House of Mukhrani

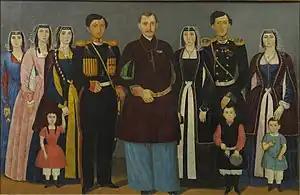
Prince Nicholas Bagration of Mukhrani with his family.

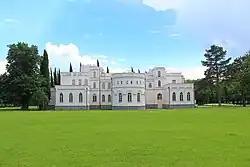
Palace of Mukhrani, built from 1873 to 1885 and restored in 2012.

Origins of the house of Mukhrani date back to 1512, when King David X of Kartli was obliged to create his younger brother Bagrat a hereditary lord of Mukhrani in order to secure his support against encroachments from another Georgian ruler, King George II of Kakheti. The Ksani fortress built then became a stronghold of the house. Subsequently, the residence was moved to Mukhrani village. Over time, the princes of Mukhrani exploited the weakness of royal authority and converted their fiefdom into an autonomous seigneury, "satavado", that is "a holding of tavadi (prince)". On the death without heirs of King Rostom of Kartli, his adopted son Vakhtang, Prince of Mukhrani, succeeded on the throne as King Vakhtang V in 1659 and ceded the ownership of Mukhrani to his younger brother, Constantine I, ancestor of all the subsequent Princes of Mukhrani.